Regina Carter

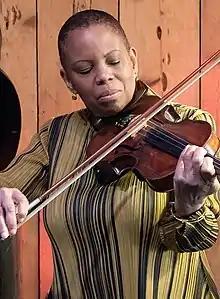
Regina Carter at Bach Dancing & Dynamite Society, Half Moon Bay CA 3/1/20

Carter returned to the U.S. and first came into the spotlight as the violinist for the all female pop-jazz quintet Straight Ahead in 1987, with Cynthia Dewberry, Gayelynn McKinney, Eileen Orr, and Marion Hayden. In the early to mid-1990s, Branford Marsalis was quoted as saying, "They truly swing." They released a trio of albums on the Atlantic Jazz label including their self-titled debut, "Body and Soul", and "Look Straight Ahead". Carter went solo before the release of their third album, "Dance of the Forest Rain". In 1991 she left the band and moved to New York City.